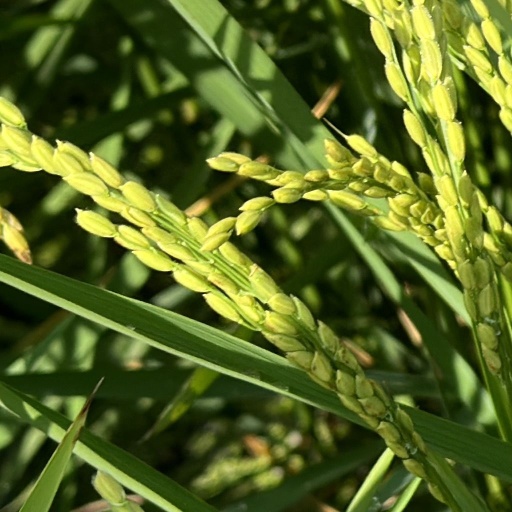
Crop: rice